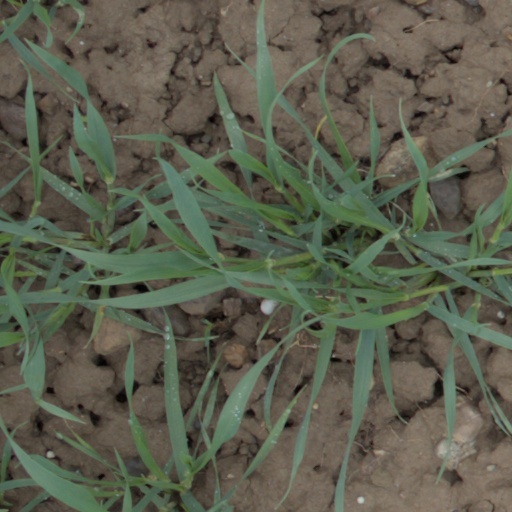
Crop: wheat